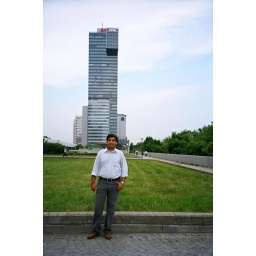
The EY tower stands as the tallest building in Vienna. Next to the UN HQ, the EY Tower looks quite impressive!